Central core disease

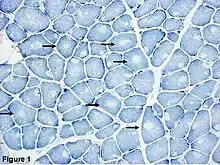
Histopathologic appearance of typical central core disease: NADH-TR, transverse section from the rectus femoris. Marked predominance of dark staining, high oxidative type 1 fibres with cores affecting the majority of fibres. Cores are typically well demarcated and centrally located (→), but may occasionally be multiple and of eccentric location.

Central core disease (CCD), also known as central core myopathy, is an autosomal dominant inherited muscle disorder present from birth that negatively affects the skeletal muscles. It was first described by Shy and Magee in 1956. It is characterized by the appearance of the myofibril under the microscope.